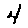
Label: 4